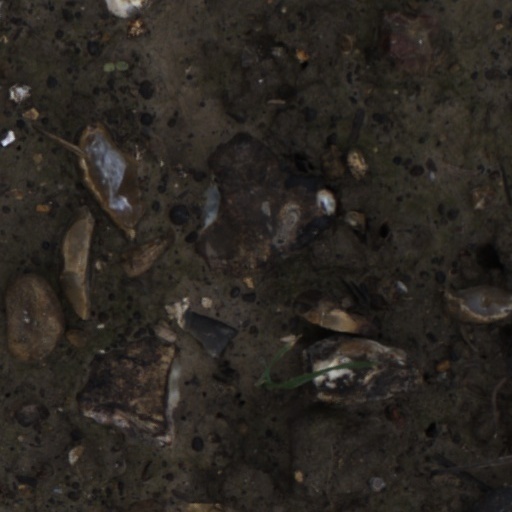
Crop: wheat